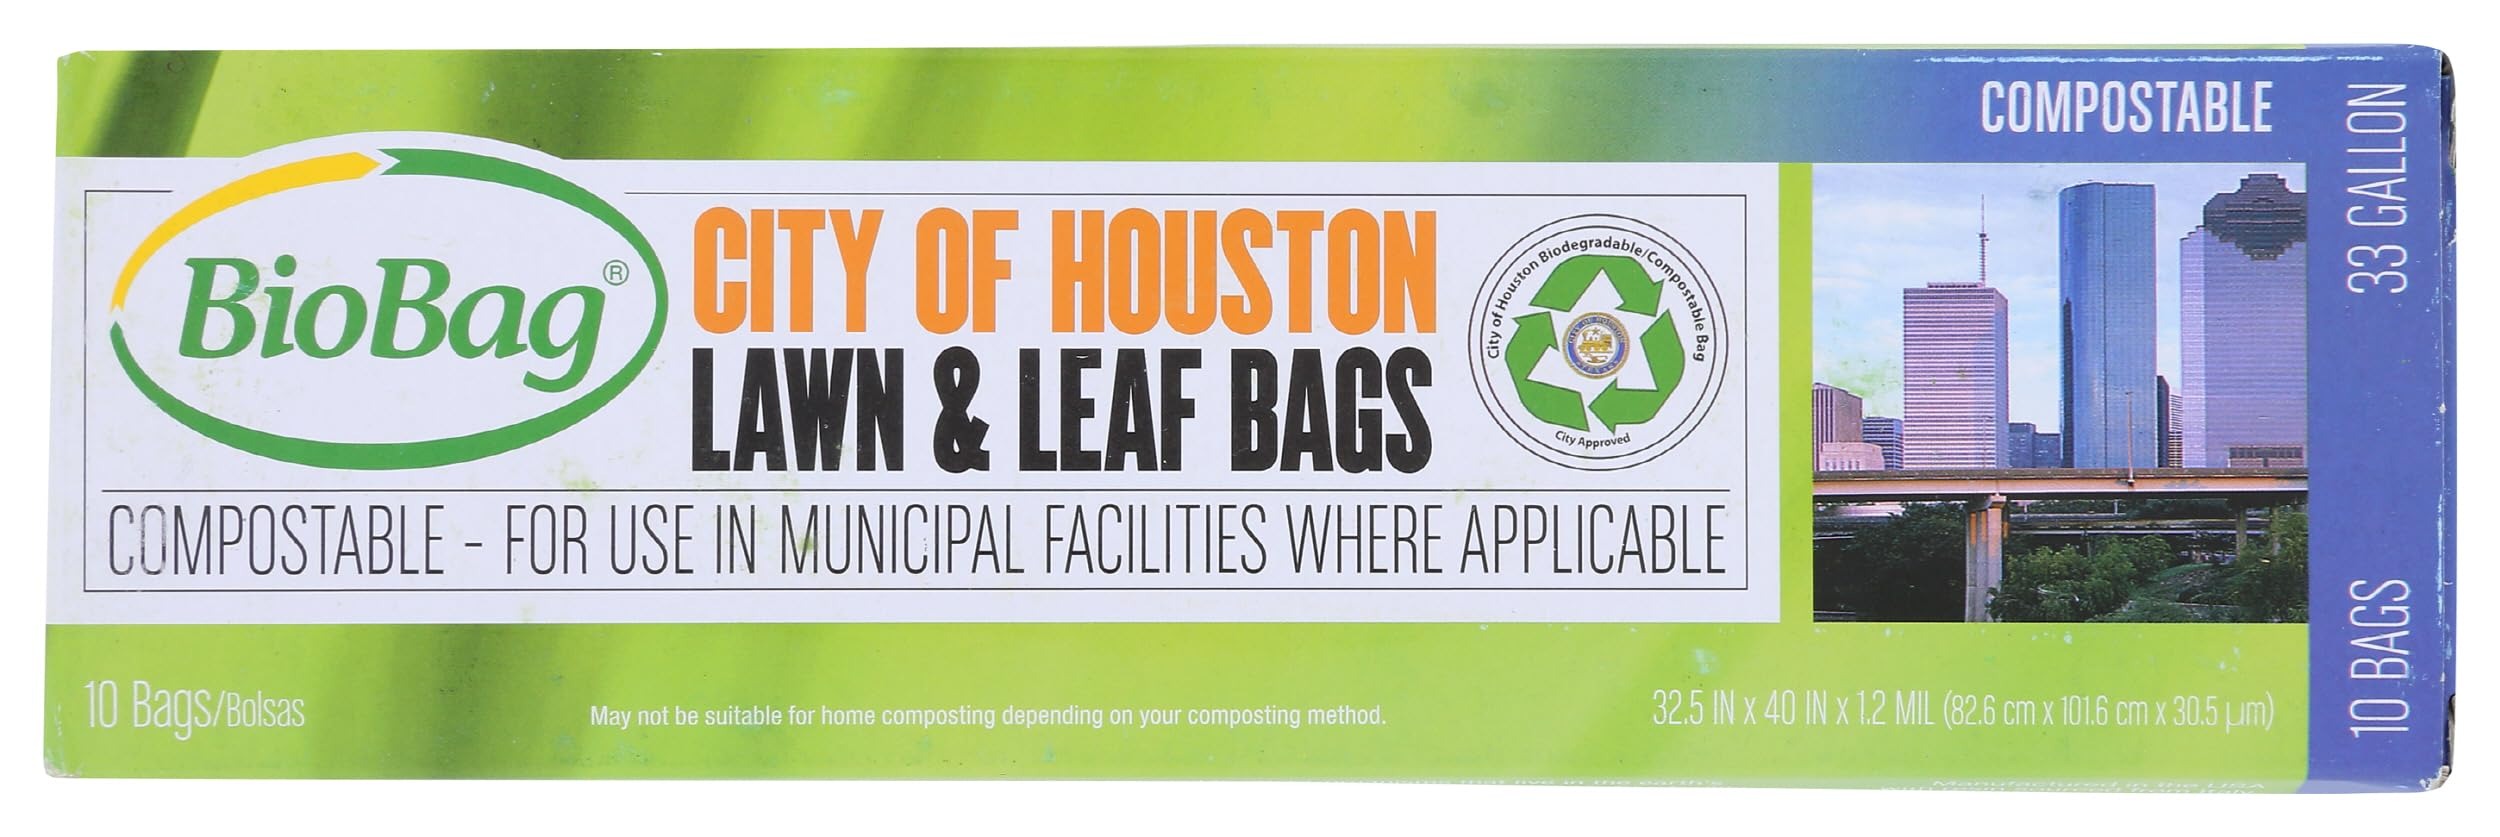
Item Name: BIOBAG City of Houston 33 Gallon Lawn & Leaf Bags 10 Count, 10 CT
Bullet Point 1: Durable Lawn And Leaf Bags: Made from thick, durable plastic that can hold up to 33 gallons of yard waste
Bullet Point 2: Easy To Use: Designed with a wide mouth for quick and easy dumping of leaves and grass clippings
Bullet Point 3: Compact Storage: With a compact 33 gallon capacity, these bags are perfect for storing in tight spaces
Bullet Point 4: Environmentally Friendly: Made from 100% recycled materials, these bags help reduce waste and protect the planet
Bullet Point 5: Trusted Brand: Backed by the BioBag brand known for quality and innovation in waste management
Product Description: Essentials
Value: 10.0
Unit: Count

Price: 9.99